National Electoral Institute

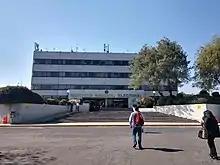
INE headquarters in Mexico City

The National Electoral Institute (INE), formerly the Federal Electoral Institute (IFE), is an autonomous, public agency responsible for organizing federal elections in Mexico: that is, those related to the election of the President of the United Mexican States, the members of the Congress of the Union as well as elections of authorities and representatives at local and state levels. The agency's president is , appointed in 2023 for a nine-year term.